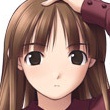
Portrait style: Anime Portrait